Boca Juniors top scorers

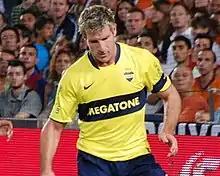
Boca Juniors all time goal scorer Martín Palermo

Martín Palermo is Boca Juniors all time goal scorer with 236 goals, 193 of those goals were scored in Argentine Primera División tournaments and the other 43 in International tournaments.